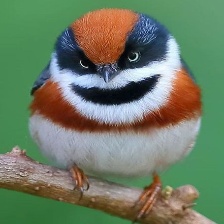
Species: BLACK THROATED BUSHTIT
Scientific name: AEGITHALOS CONCINNUS